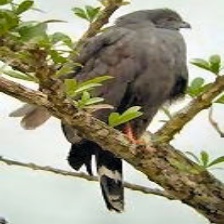
Species: CRANE HAWK
Scientific name: GERANOSPIZA CAERULESCENS